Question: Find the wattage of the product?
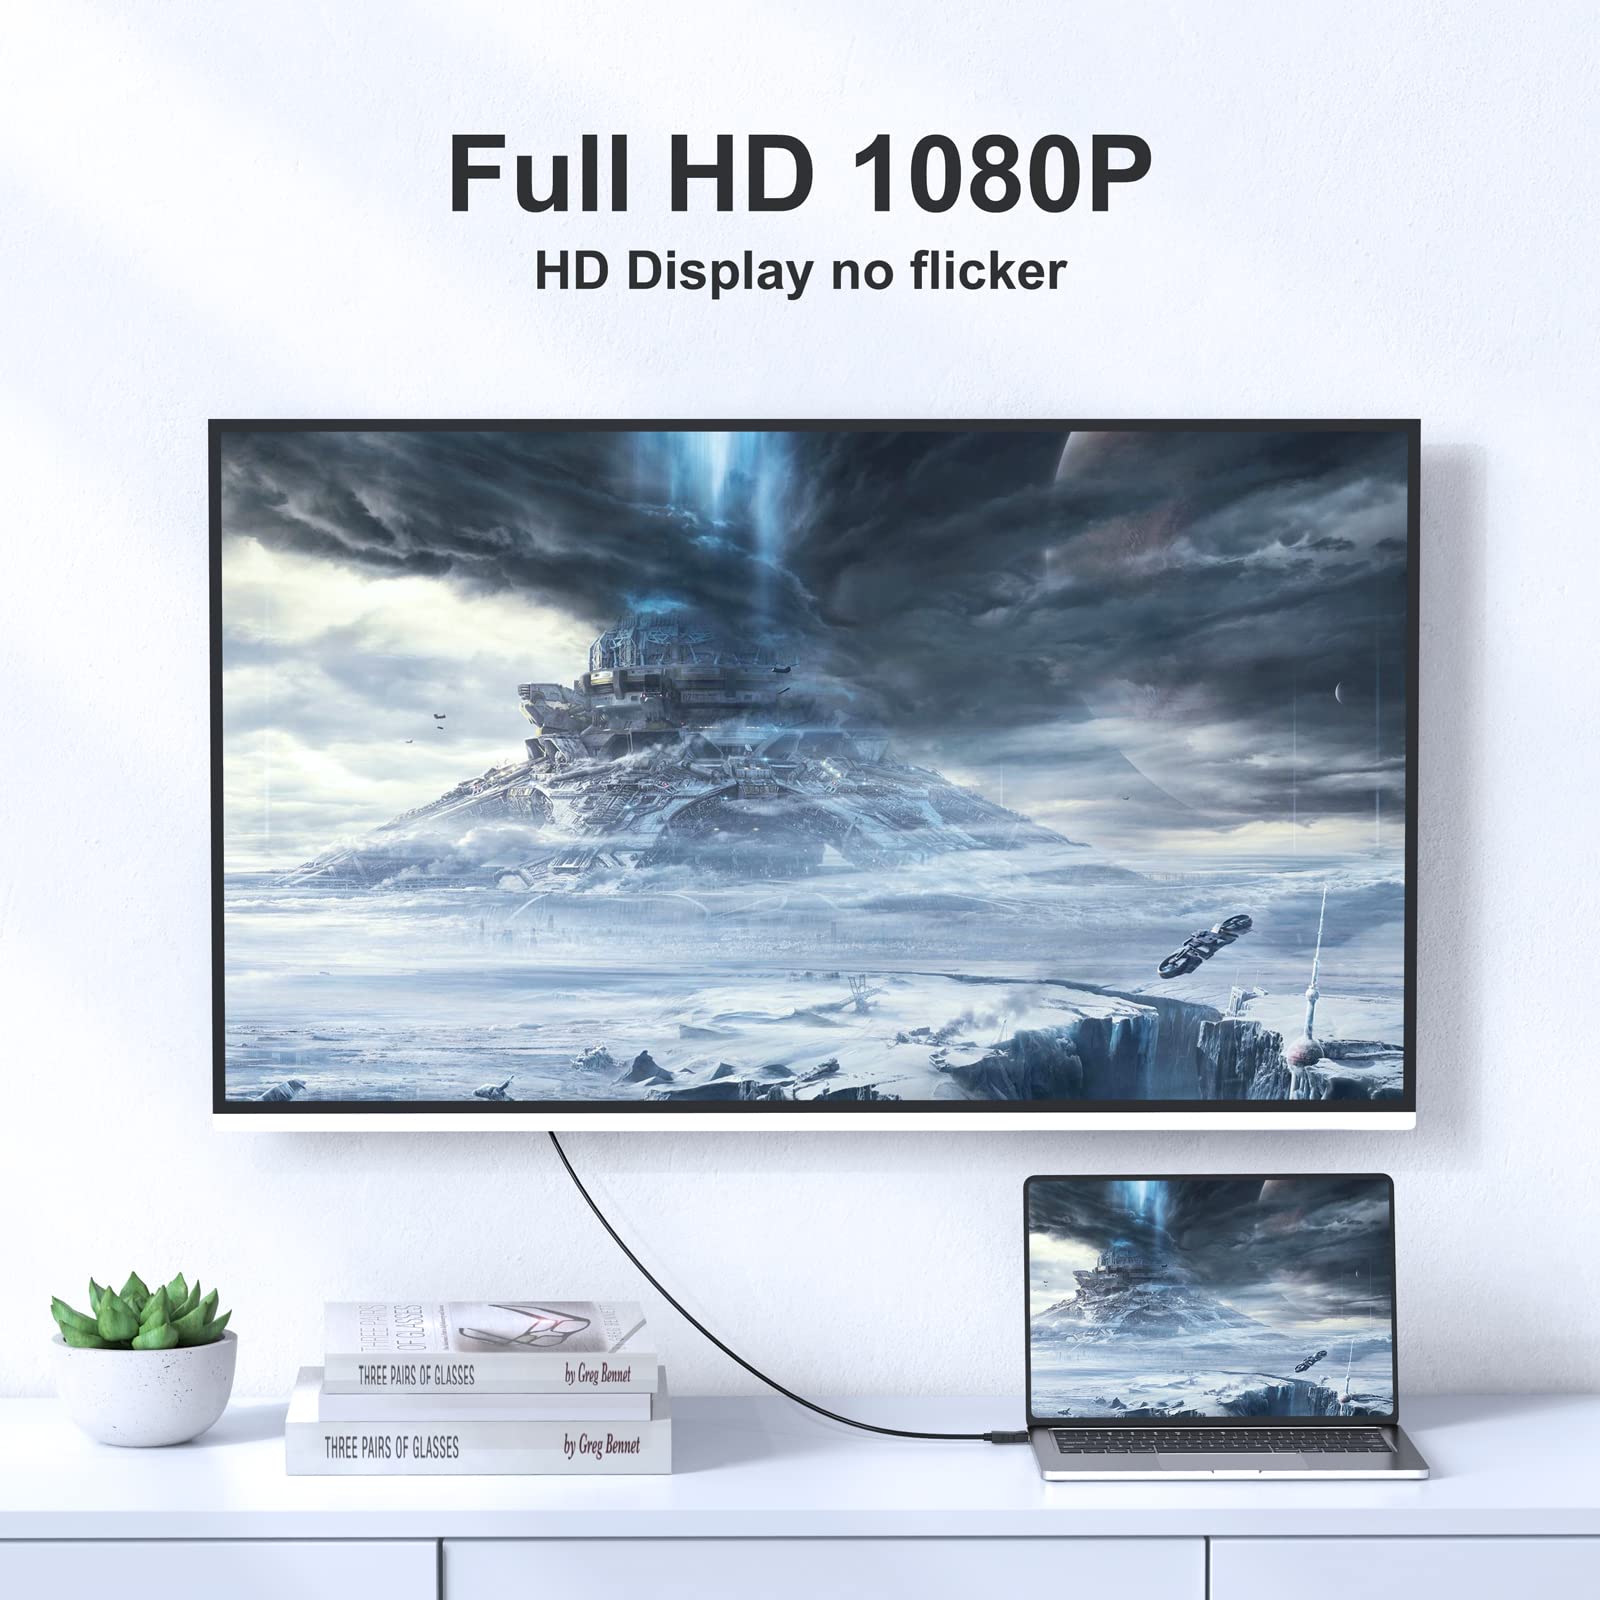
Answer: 1080.0 horsepower